Tunstall, Staffordshire

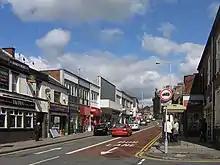
High Street, Tunstall

Tunstall remained a linear village until the industrial revolution. Tunstall's main make-up is now of rows of Victorian terraced houses, which were built during the pottery boom to house workers. There are a number of new estates that have been built in the area. Park Terrace consists of elegant Victorian and Edwardian townhouses and is a designated conservation area, as is the housing around Victoria Park.